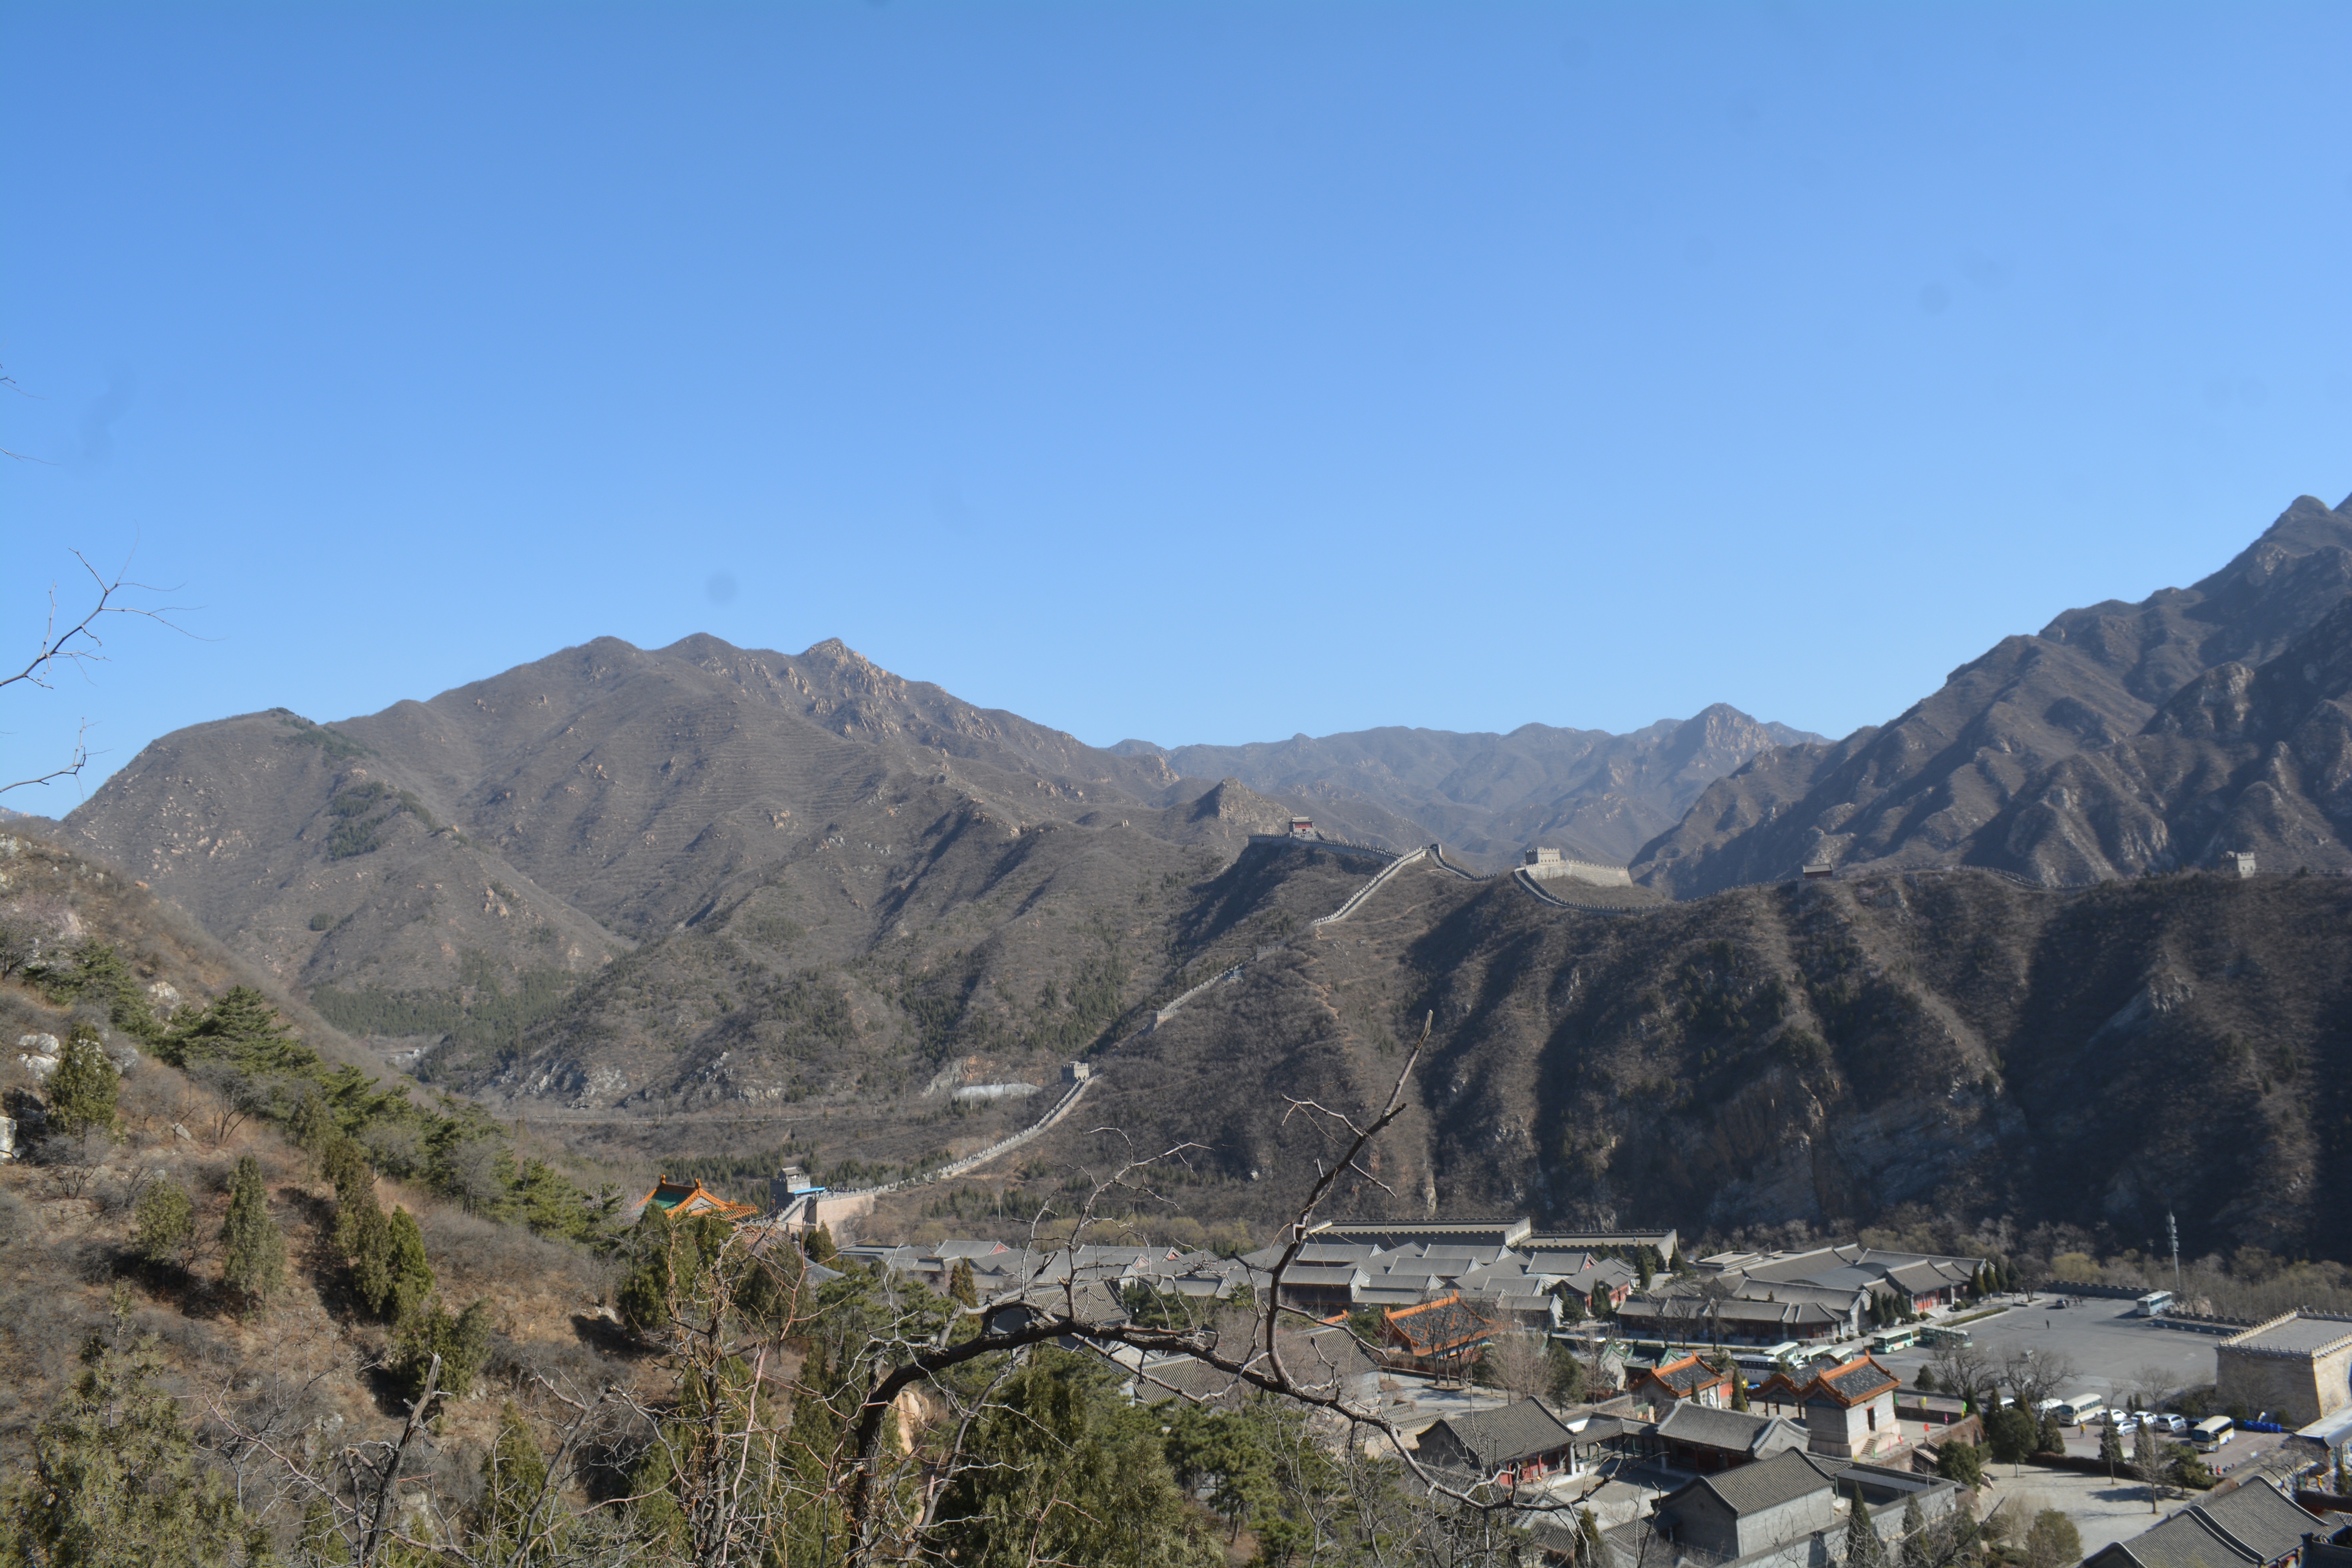
landscape, walking, mountain, hill, valley, mountain range, village, ridge, alps, plateau, landform, mountain pass, geographical feature, mountainous landforms